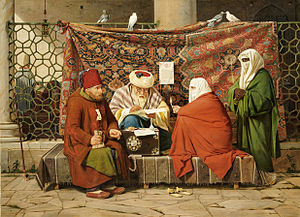
Thorvaldsen Medaillen / Modtagere / 1830'erne
En tyrkisk notar, som afslutter en ægtepagt, Martinus Rørbye.
Thorvaldsen Medaillen, som oprindeligt blev kaldt Udstillingsmedaillen, er en hædersbevisning, der tildeles af Det Kongelige Akademi for de Skønne Kunster. Medaljen uddeles fremdeles som Det Kongelige Danske Kunstakademis højeste udmærkelse ved akademiets årsfest på Frederik 5.s fødselsdag den 31. marts.